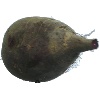
Label: beetroot